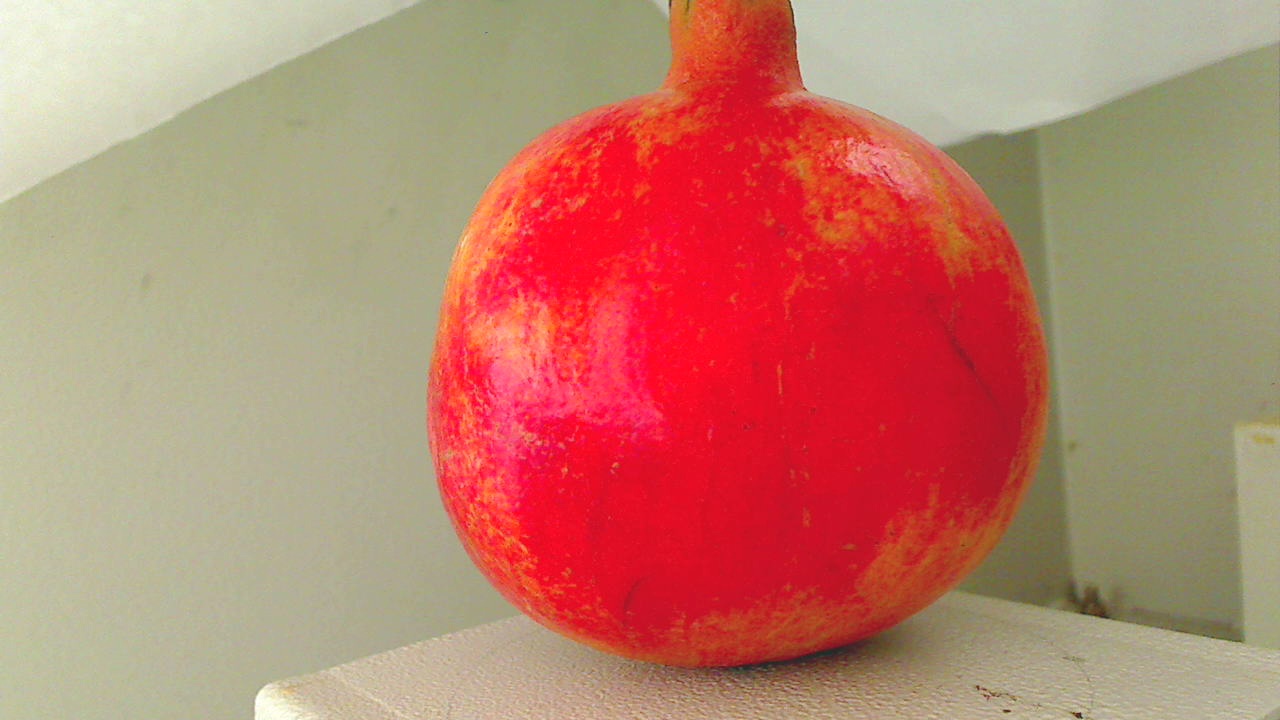
Grade: grade-1
Quality: quality-1